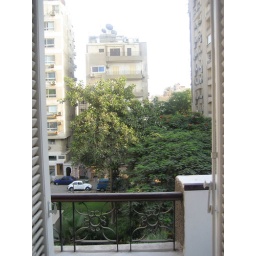
balcony off the living room. there's a garden area in front and lots of trees on the street.